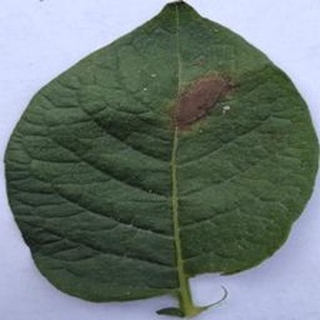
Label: potato_late_blight